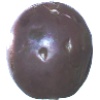
Label: Passion Fruit 1